Östersund

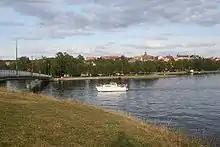
Badhusparken

The first city plan of Östersund was made with several large segments in the core being reserved as green areas. Östersund was thus planned as a green city and special lots, e.g. 'spice garden lots' were created along with construction lots. These lots shifted with a construction lot alternating with a spice garden lot. The garden lots are no longer existent since they too have been constructed upon. Many of the fences that separated each lot from another with trees and verdure were left intact. The large green areas are still present, with parks such as Kyrkparken, Österängsparken and Badhusparken being the most prominent. Badhusparken was once the location of a large bath house (hence the name "Badhus"-) though it was torn down in 1881 when the railway was constructed. A new larger two-storey pompous bath house was later built on poles a few metres from the shore, enabling the population to bathe in the waters of Storsjön during summers. This house was also torn down when a new bath house with heated water was founded in 1938.